St Mary's Anglican Church, Busselton

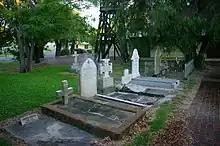
Some of the graves, and the posts and platform of the bell tower, in 2011

Since the church was consecrated, it has been much modified, repaired and renovated. A harmonium was installed in 1859. A bell tower was constructed in 1902. Four years later, on 14 October 1906, a new vestry, donated by Sir Winthrop Hackett, was consecrated as a replacement for an earlier vestry. A jarrah pulpit dedicated to the memory of John Molloy was installed in 1909. A brass honour roll commemorating members of the church who had died during World War I was dedicated on 6 December 1920. A porch in memory of John Bussell was dedicated on 14 September 1924.